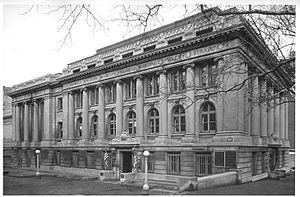
La Société américaine de géographie est une organisation professionnelle de géographes. Elle a été fondée en 1851 dans la ville de New York.